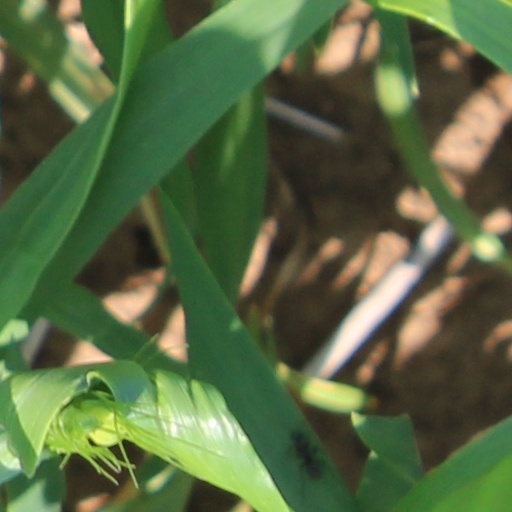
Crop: wheat